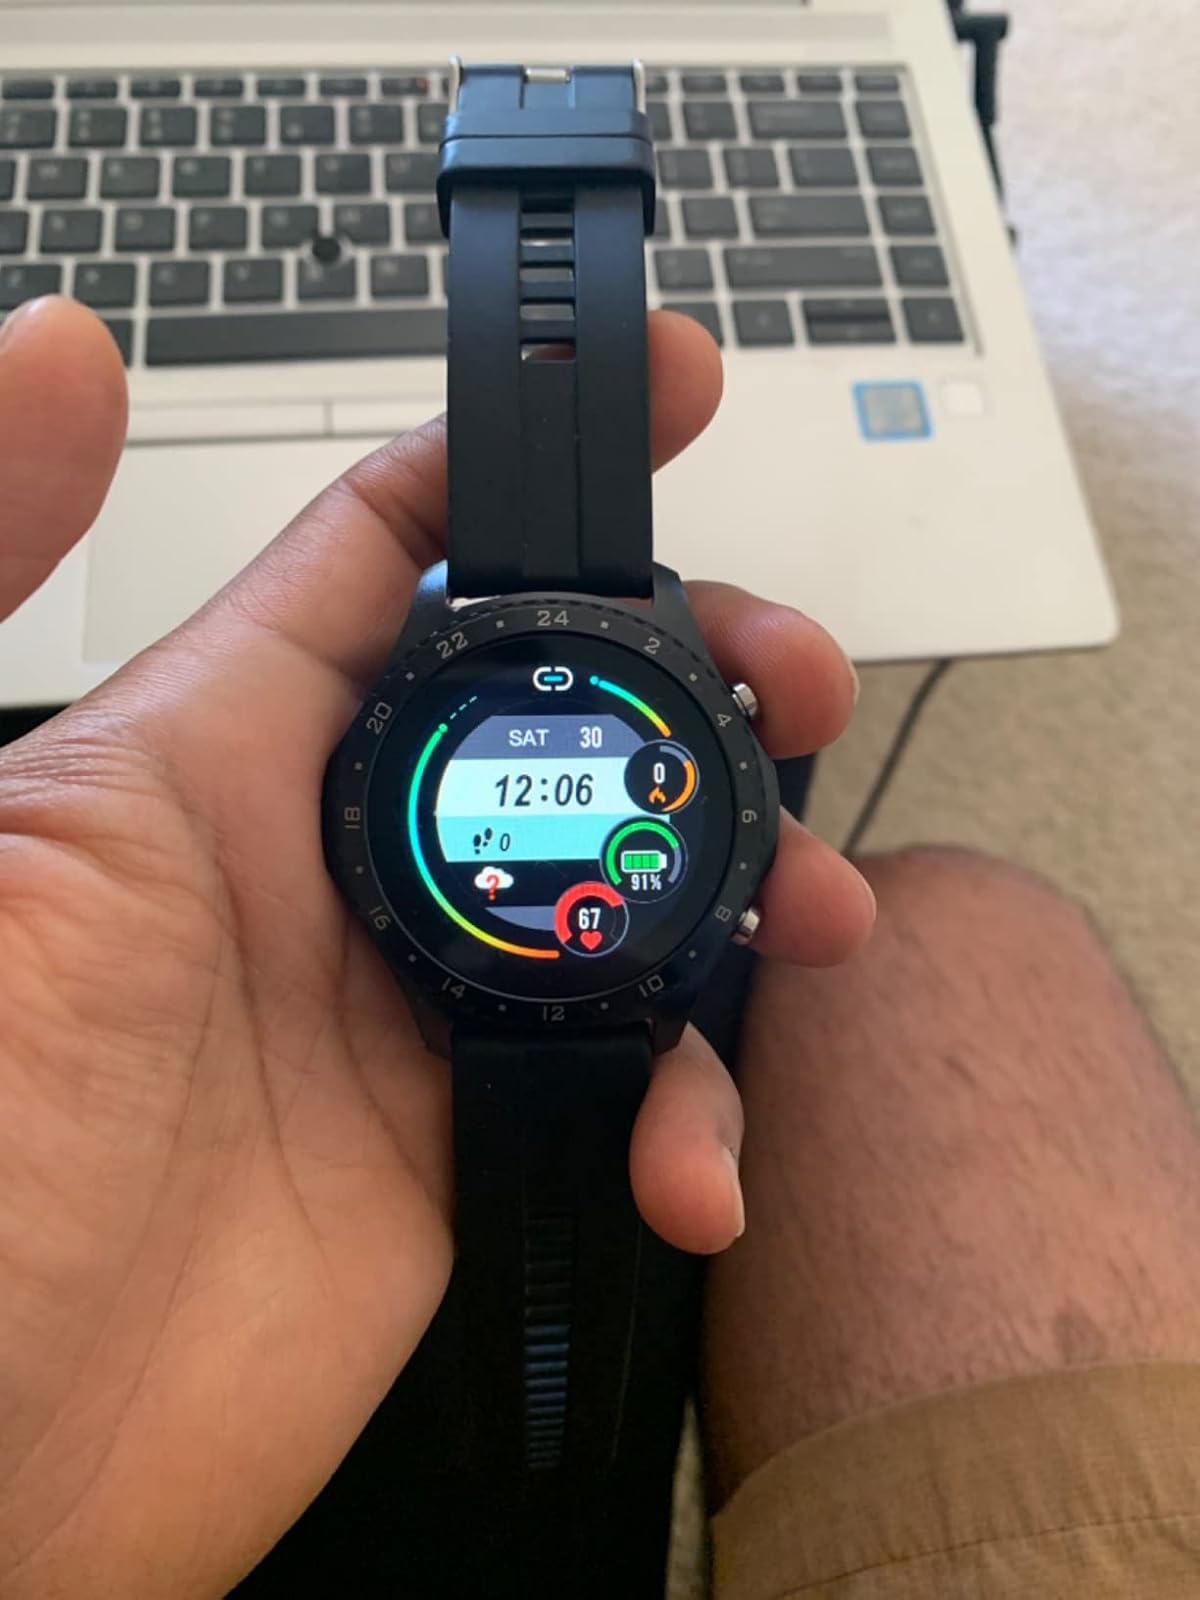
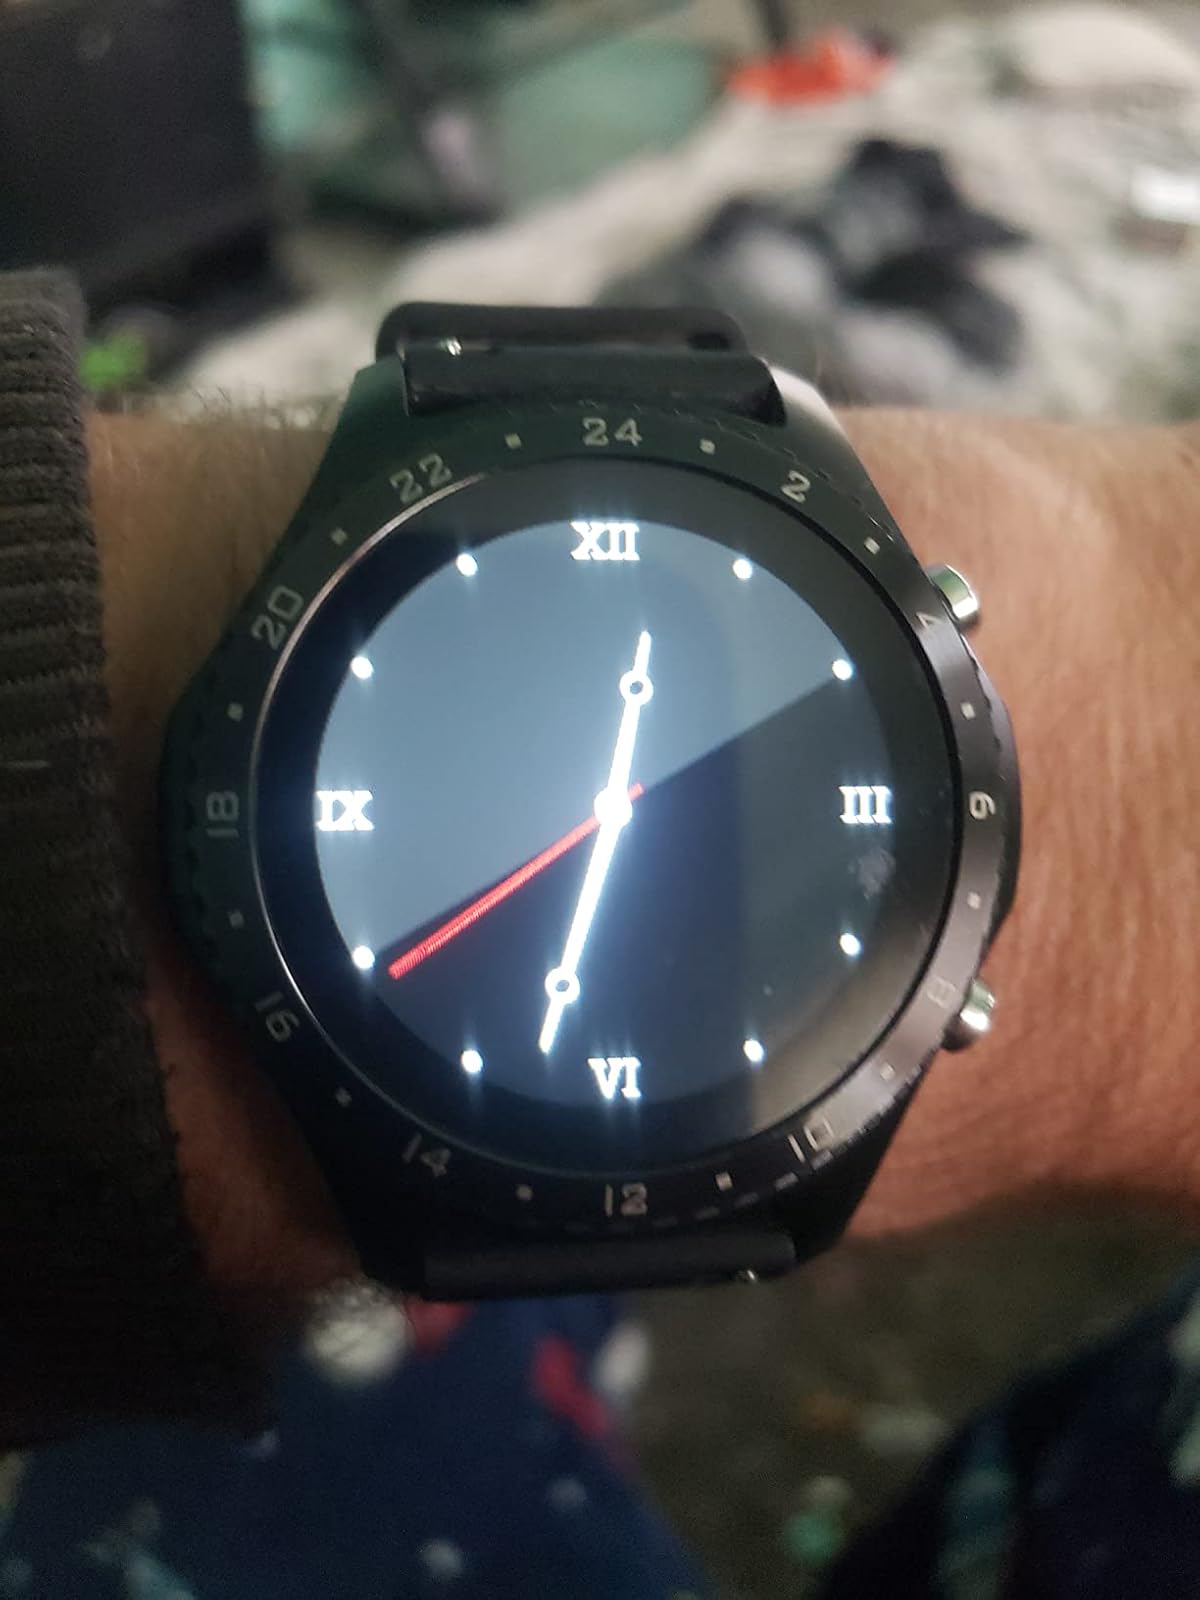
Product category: smartwatch
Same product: yes